Jamaat-e-Islami Hind

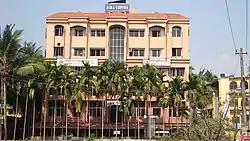
Headquarters building of the Kerala Chapter of Jamaat-e-Islami

Sadat Husaini, the current "Amir" (Leader) heads a central decision-making body, called the "Majlis-e-Shoora" (Central Advisory Council). Country-wide, it is organised into 17 zones each presided over by a regional "amir". The JIH also has a women's organisation (JIH Women's Wing) and a students' wing Students Islamic Organisation. It is estimated to have around 7,000 core members, some 50,000 party workers and 300,000 "associates" (as active sympathisers are called) all over India. The organisation is considered to have an influence "out of proportion to its numbers" because of "disciplined organisation, welfare work, its reputation for honesty and street power".